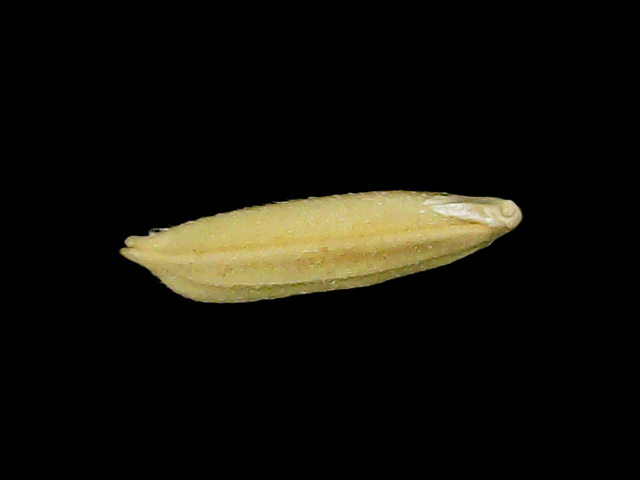
Rice variety: Bd75